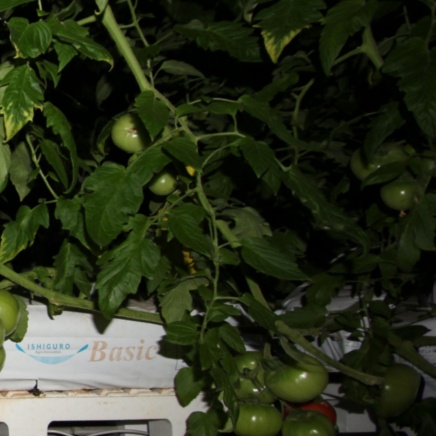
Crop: tomato